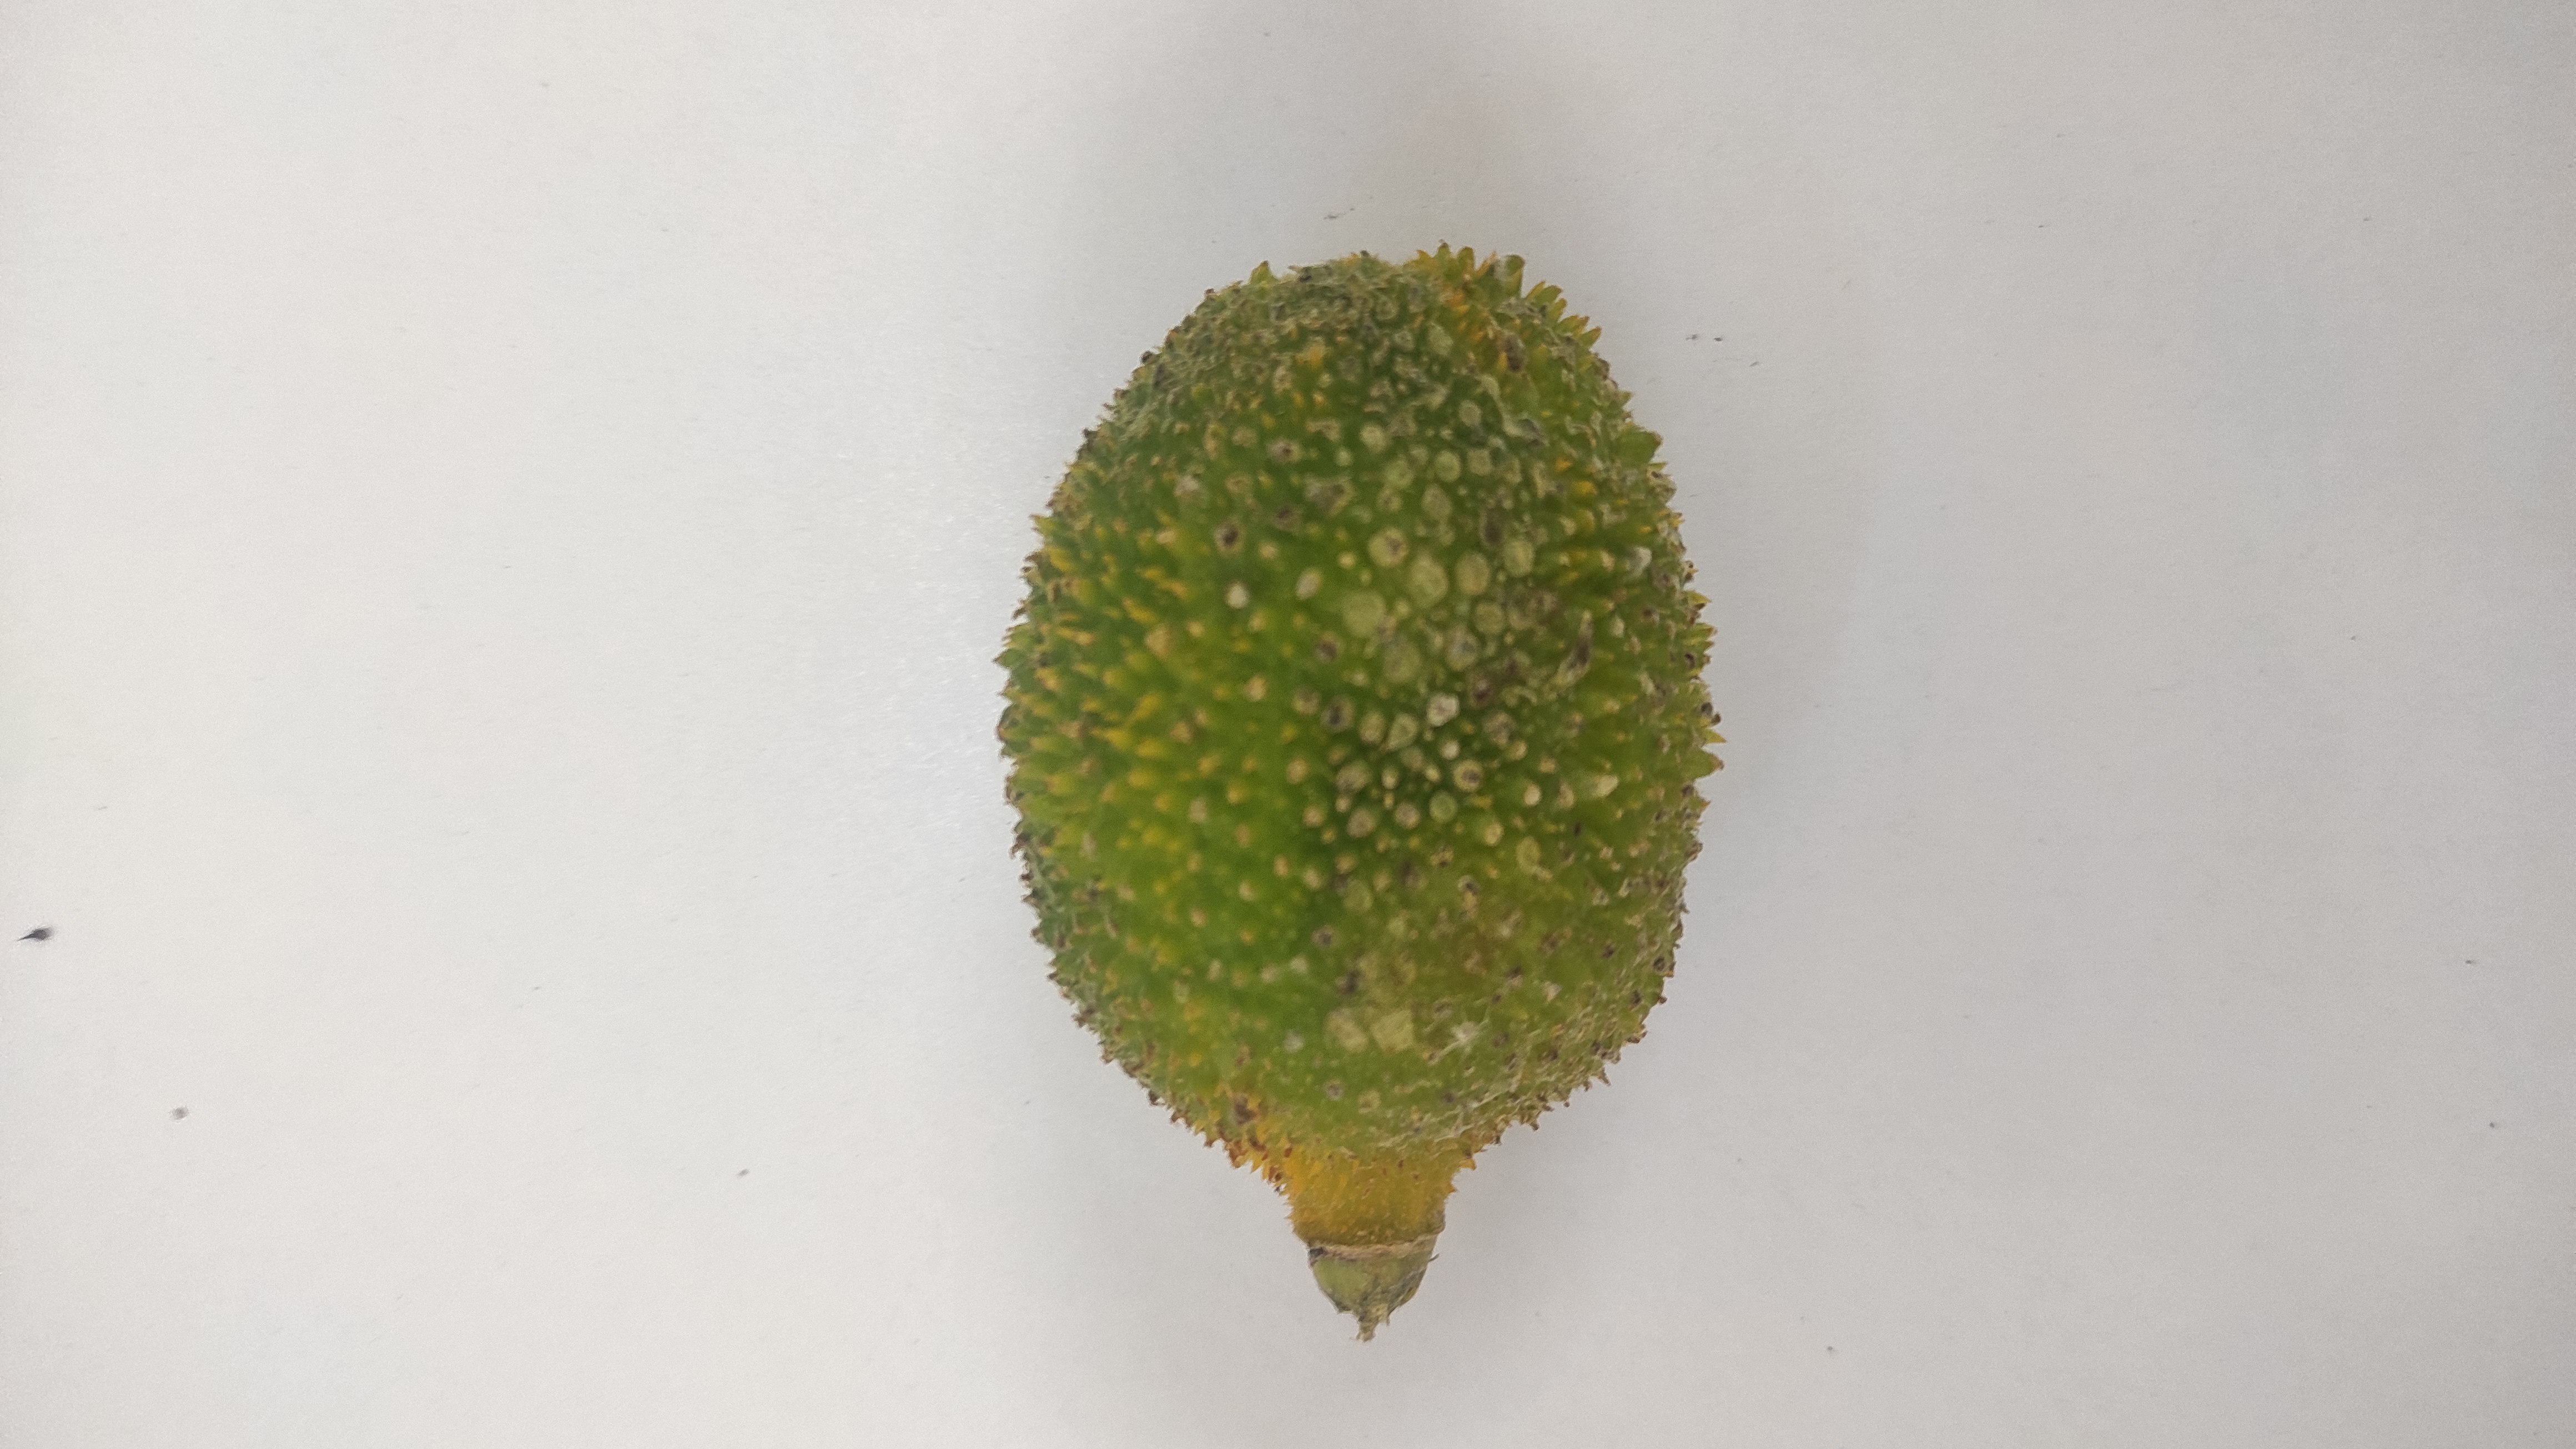
Crop: Spiny Gourd
Condition: Severely Damaged